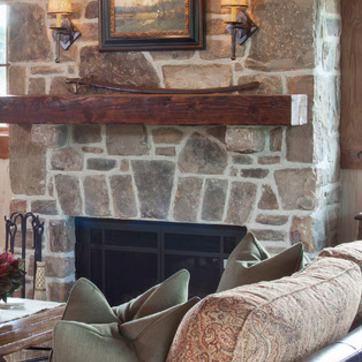
Material: stone